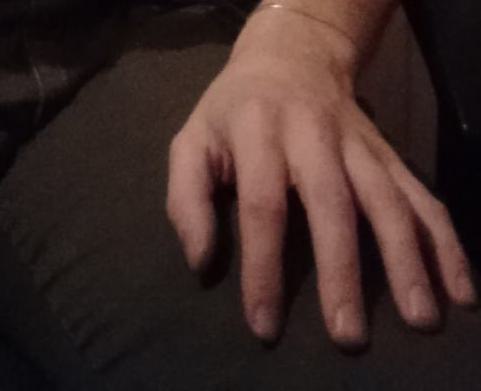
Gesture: no_gesture